Monza

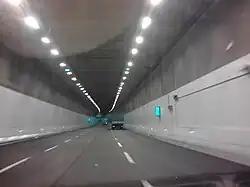
The Tunnel of Monza, completed in 2013

At the beginning of the century, Monza counted 41,200 inhabitants; in 1911 it was among the eight most industrialised centres of Italy. The main activities were related to the processing of cotton, mechanics, hat factories and industries.